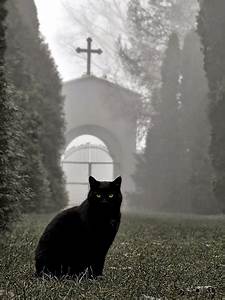
Label: cat